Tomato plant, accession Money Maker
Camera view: vertical (180 deg); turntable rotation: 150 degrees
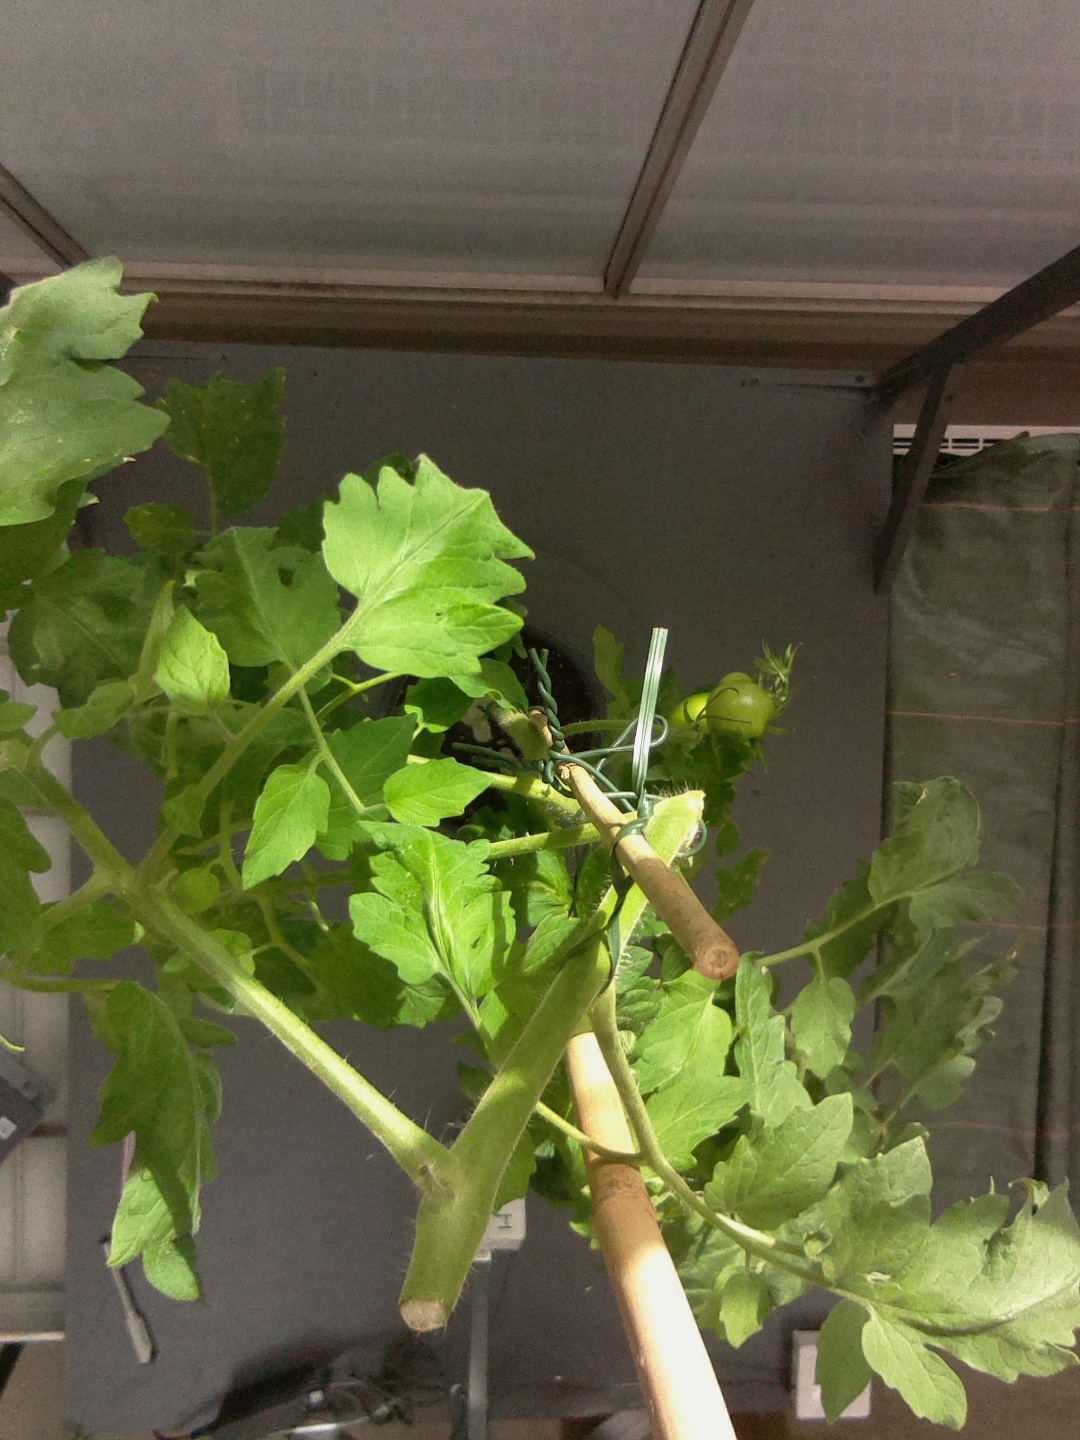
BBCH growth stage 73: 30%-40% of final fruit size